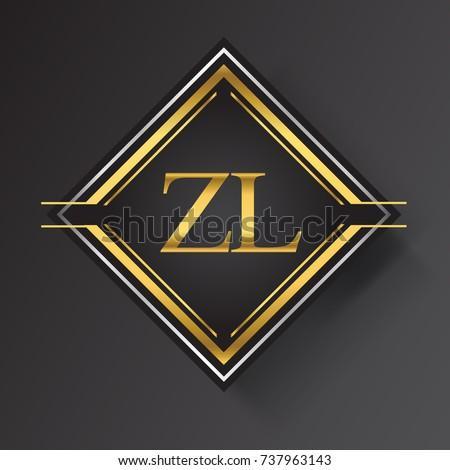
letter logo in a square shape gold and silver colored geometric ornaments .